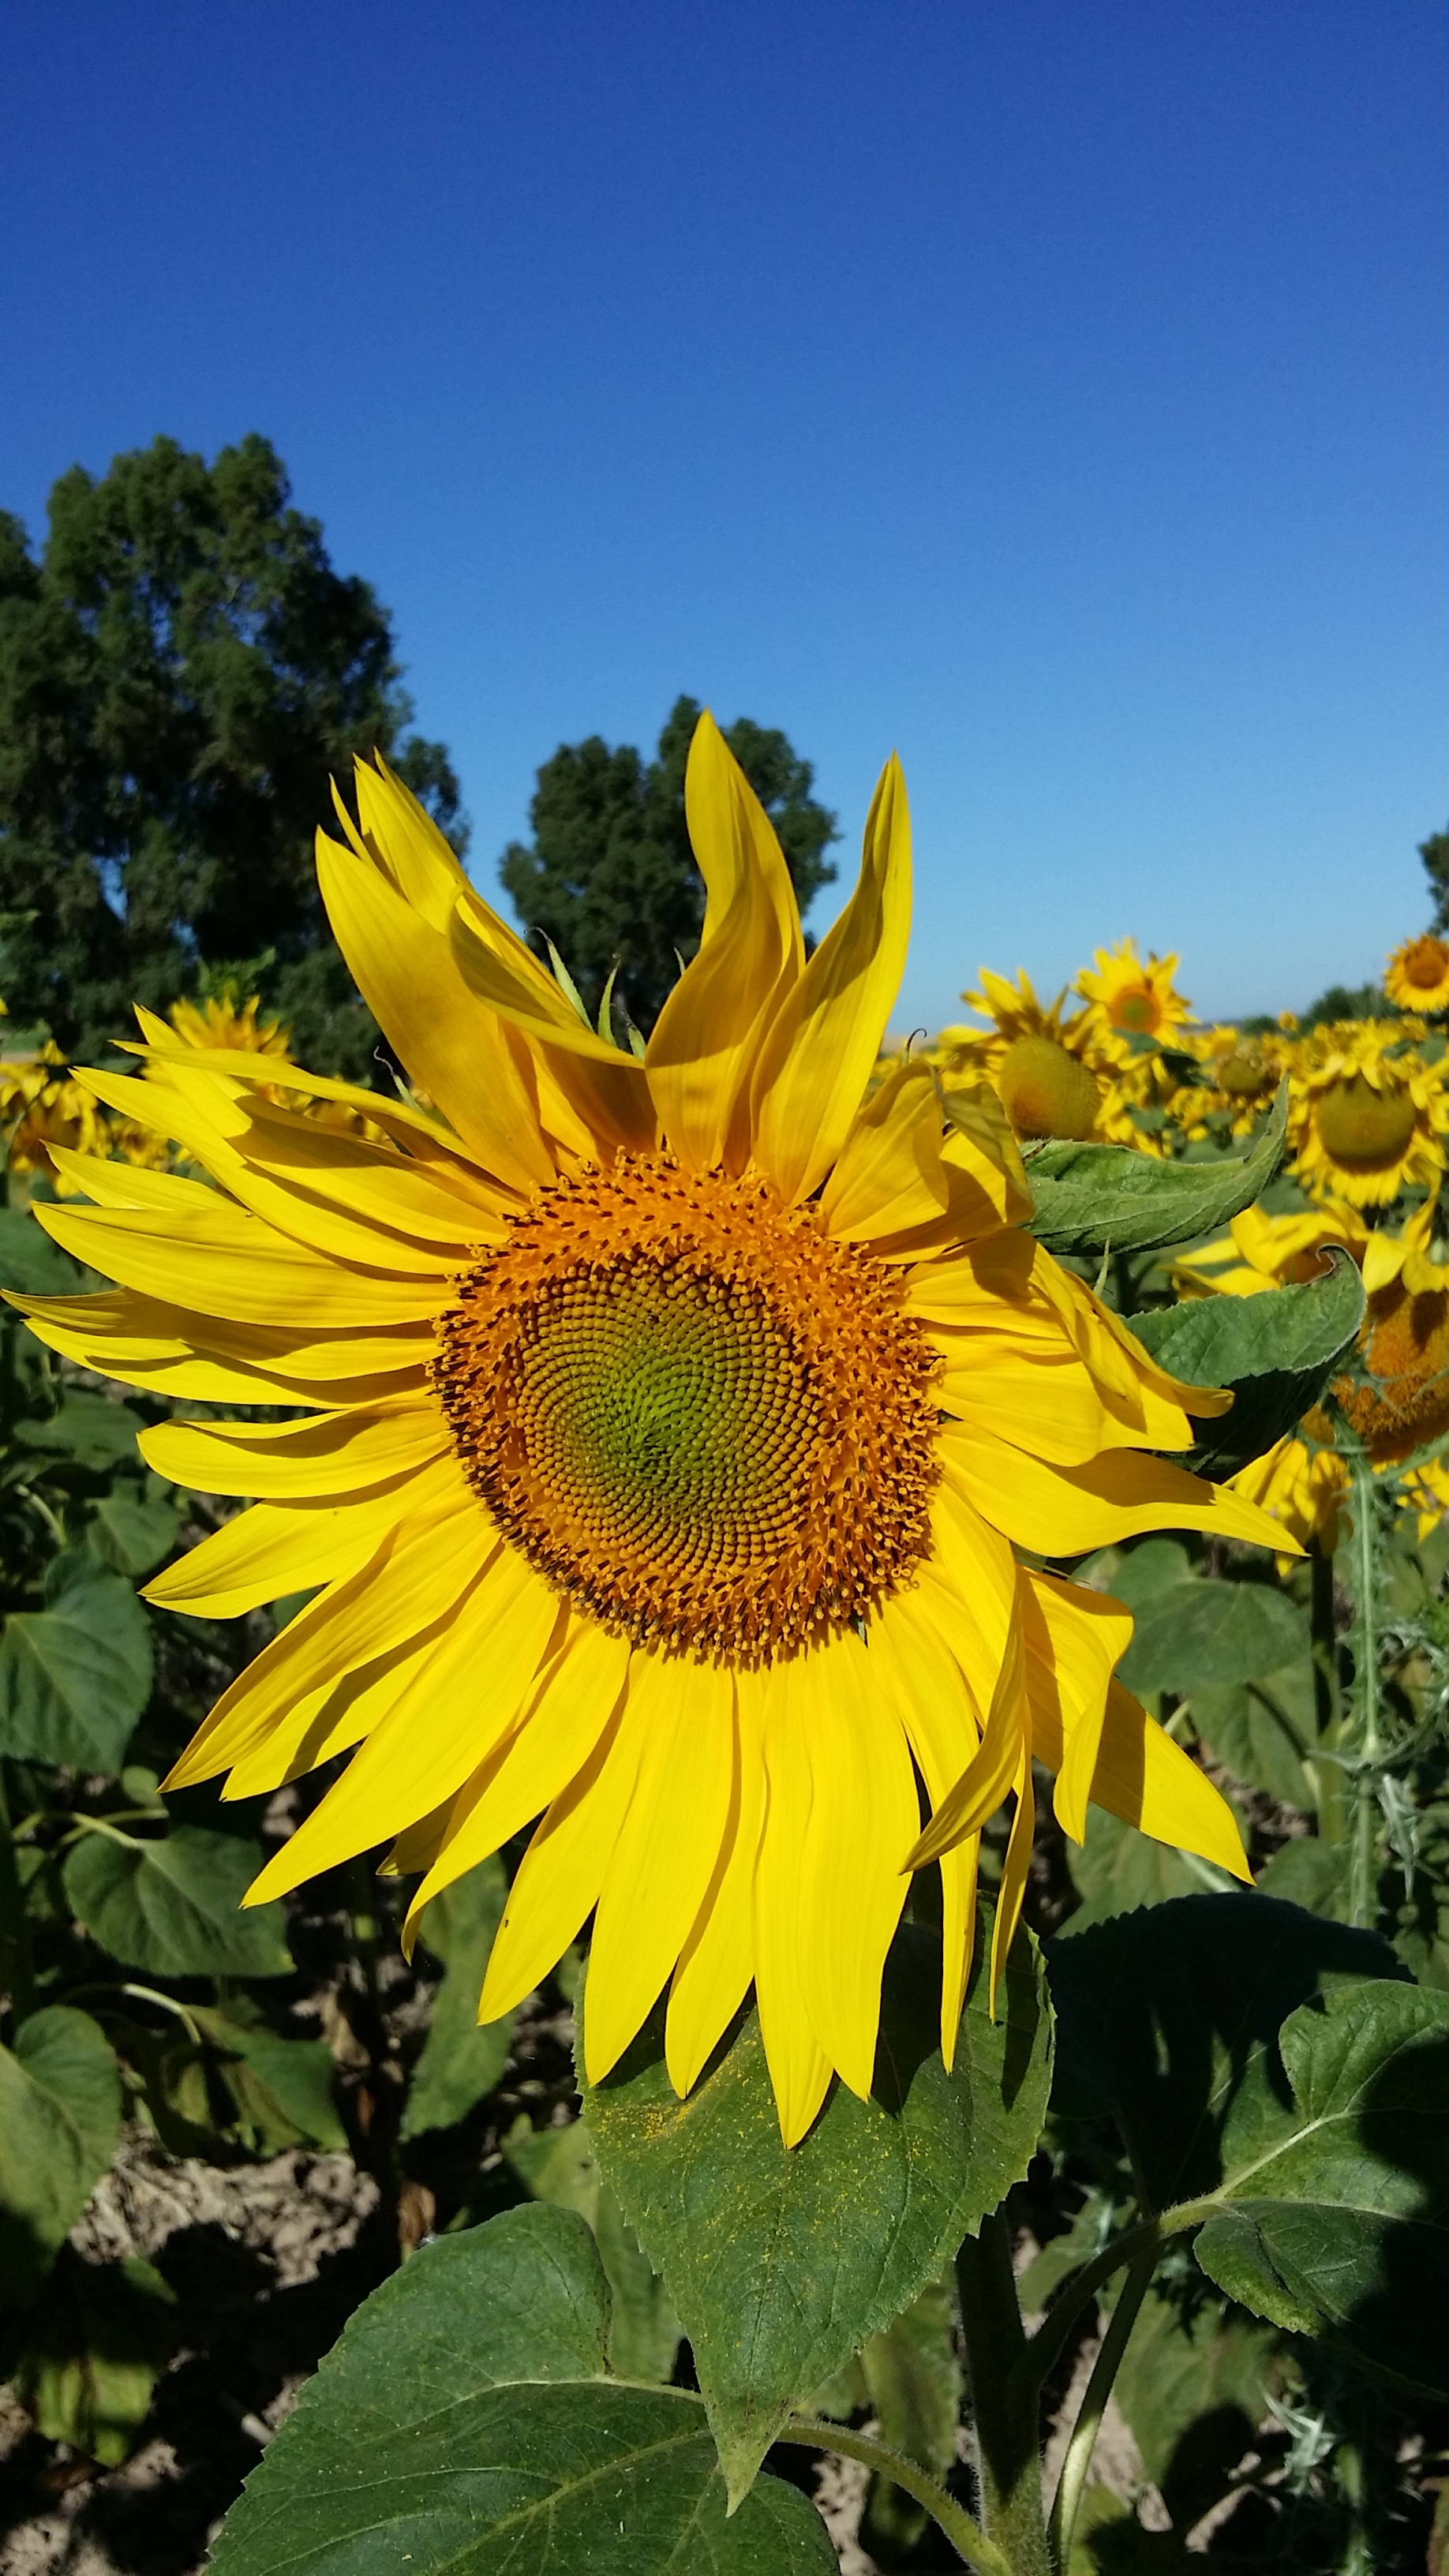
landscape, nature, plant, sky, field, flower, petal, botany, yellow, flora, sunflower, life, wildflower, flowering plant, daisy family, asterales, sunflower seed, land plant